Fresno State Bulldogs football

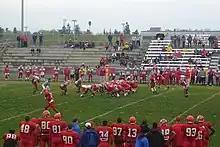
Spring 2007 scrimmage in Visalia

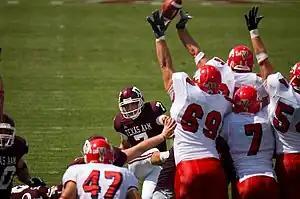
The Bulldogs block a field goal against the Texas A&M Aggies in a 2007 trip to College Station, Texas

The Fresno State Bulldogs football team represents California State University, Fresno, in NCAA Division I FBS college football as a member of the Mountain West Conference. The green "V" on the Bulldogs' helmets, uniforms, and playing field symbolizes California's Central Valley, specifically the San Joaquin Valley, the agricultural valley from which they draw their support.